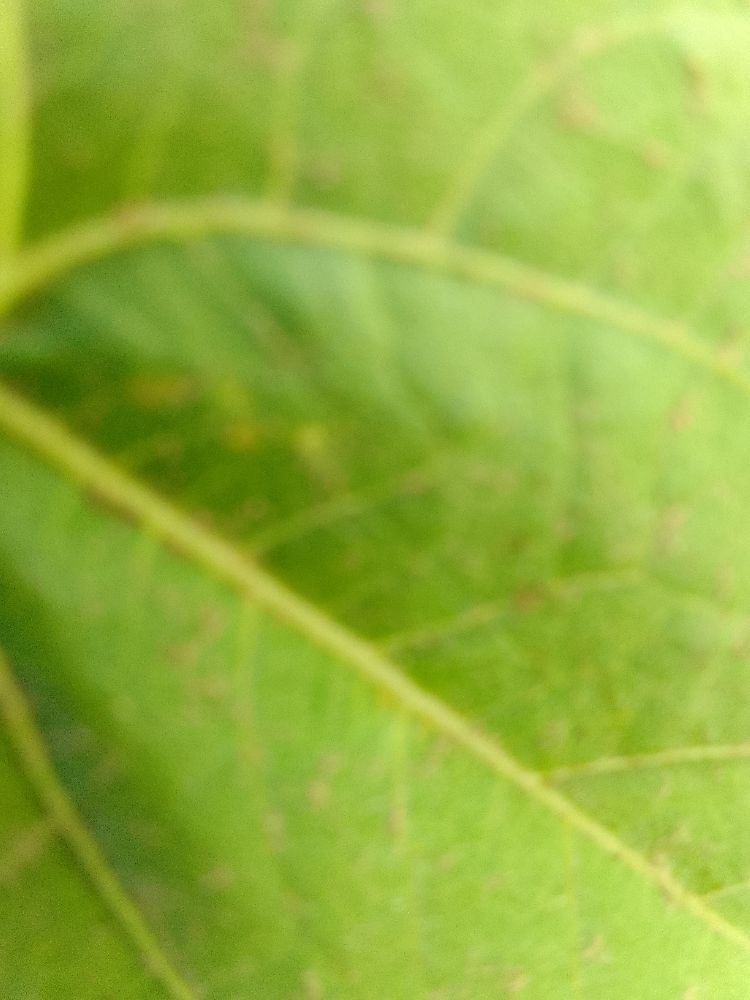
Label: healthy